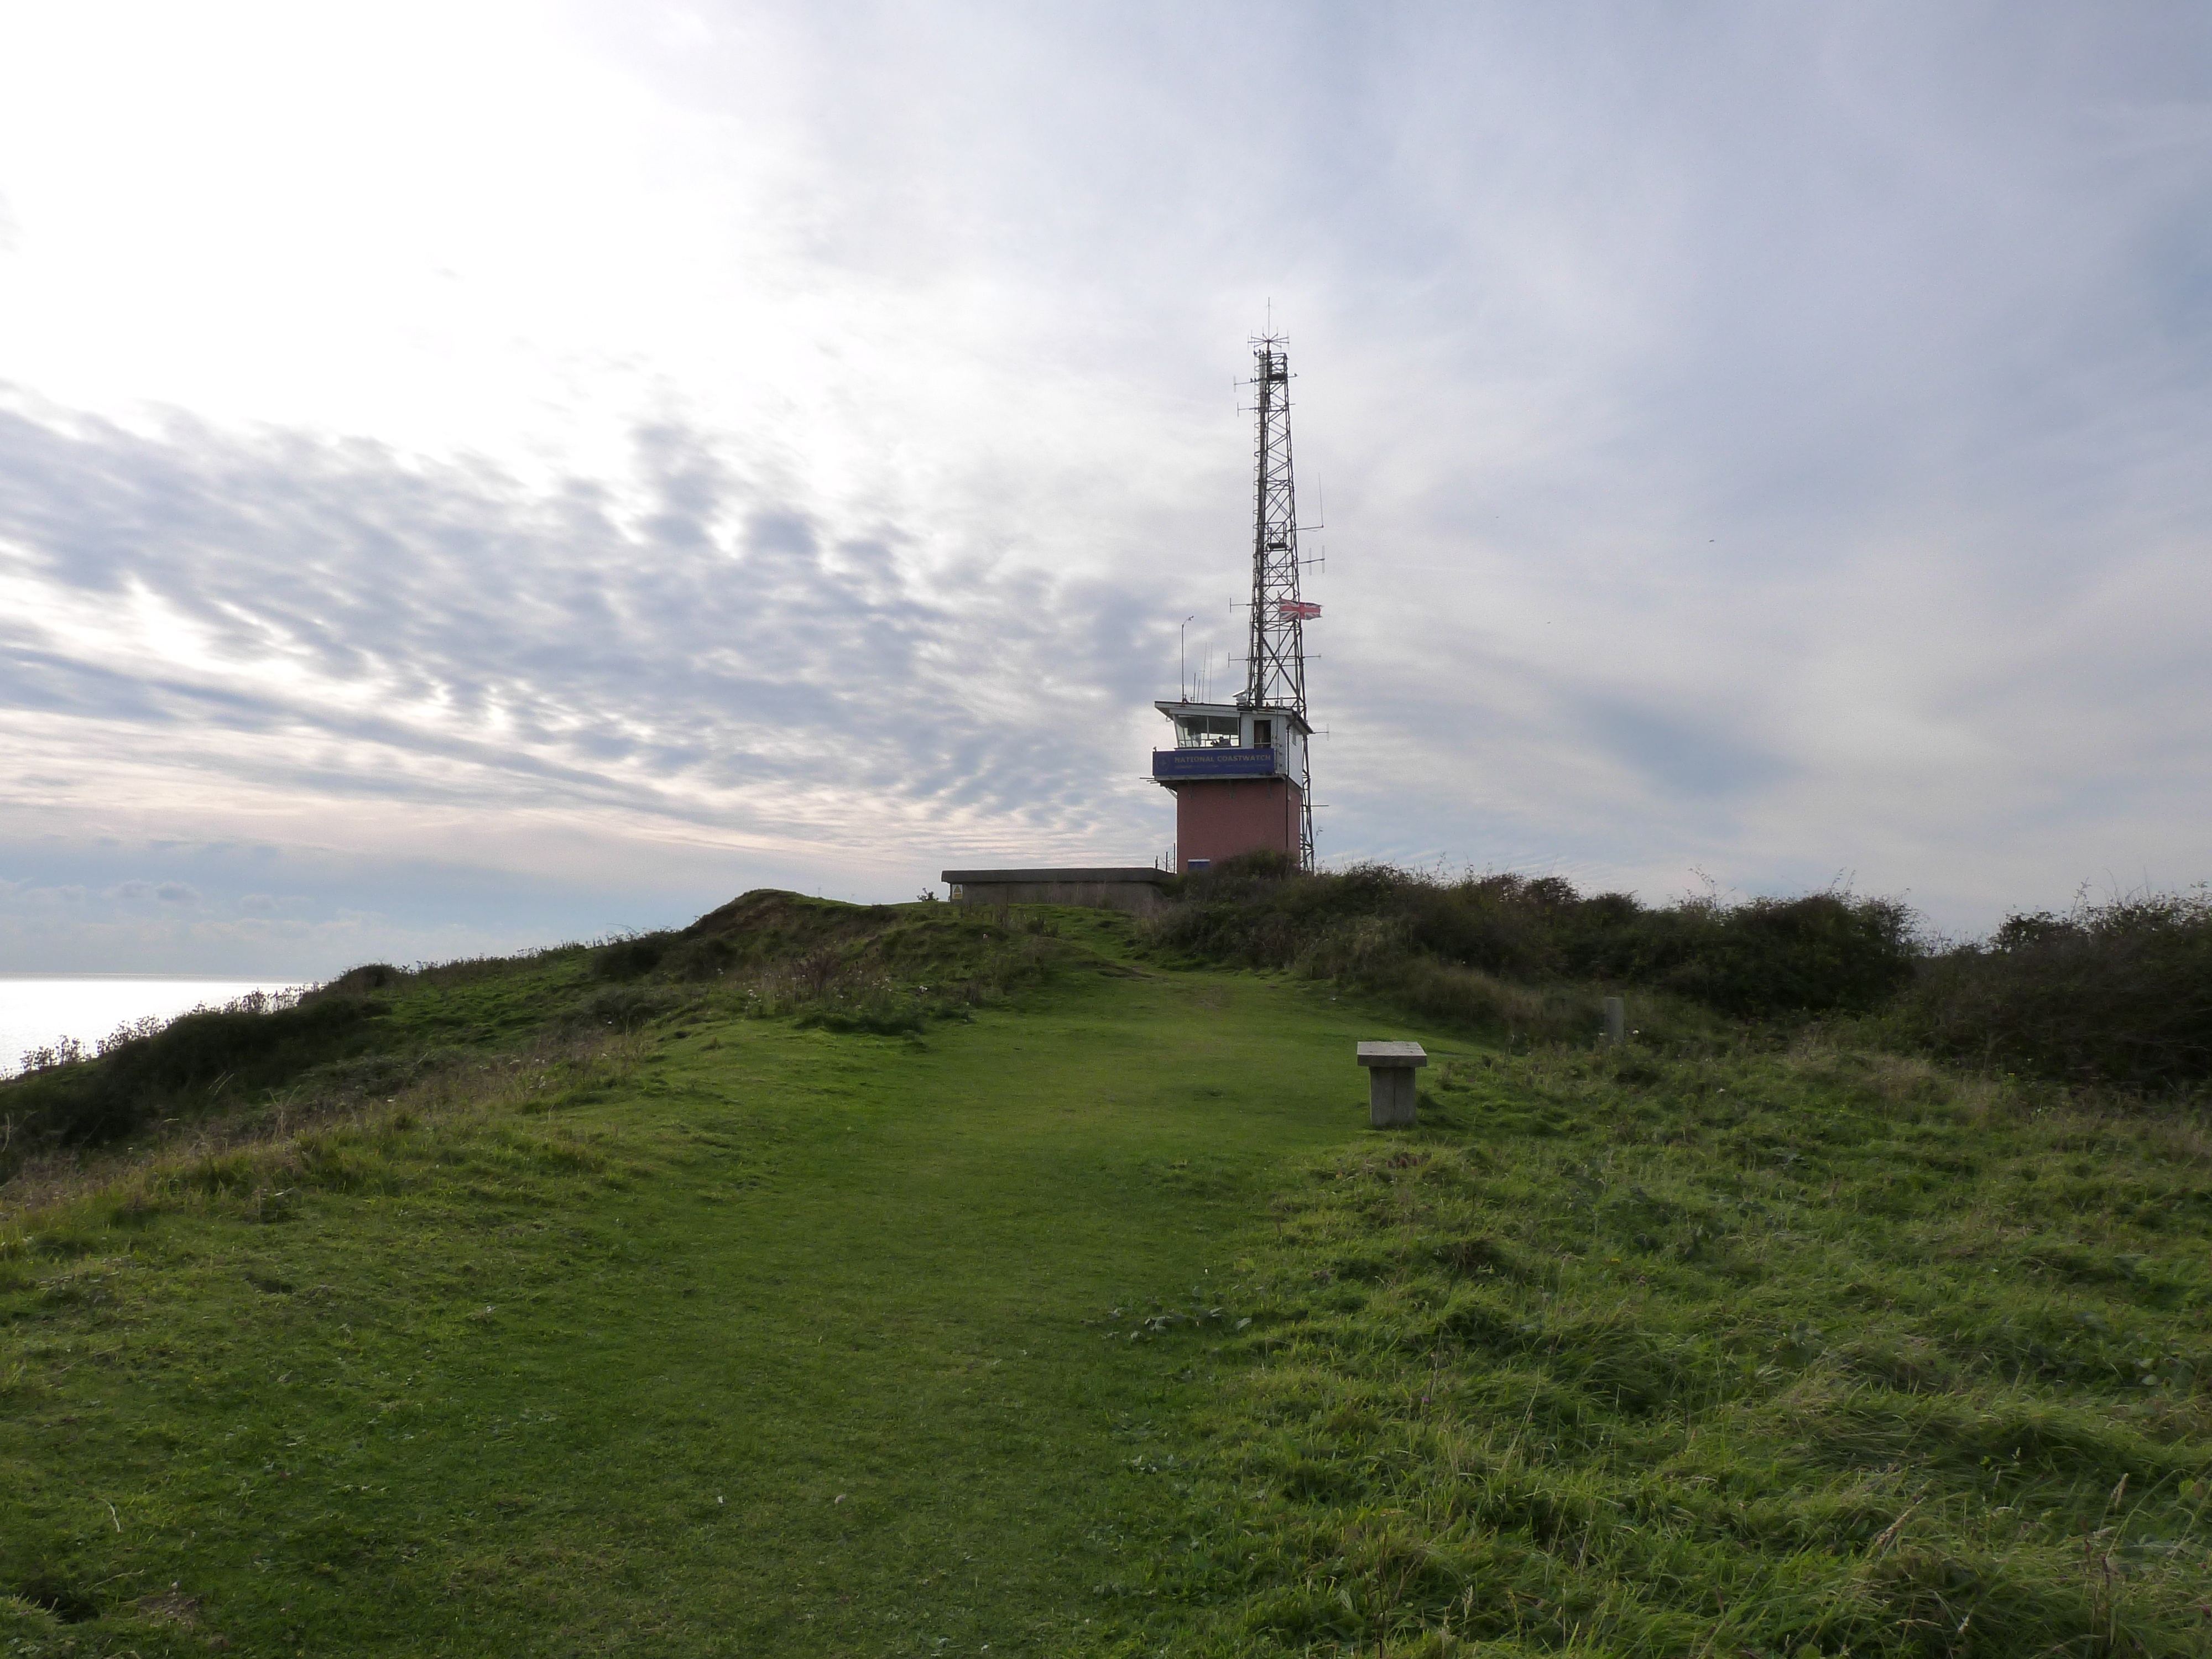
sea, coast, outdoor, ocean, lighthouse, sky, sunset, prairie, wind, coastline, evening, tower, waterway, england